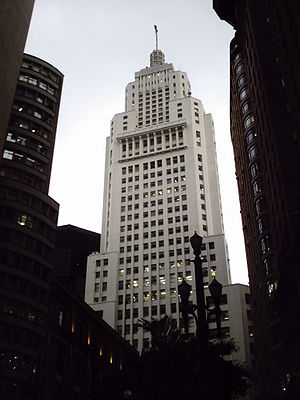
Edifício Altino Arantes
Edifício Altino Arantes
Edifício Altino Arantes er en 161 meter høj skyskraber i São Paulo.